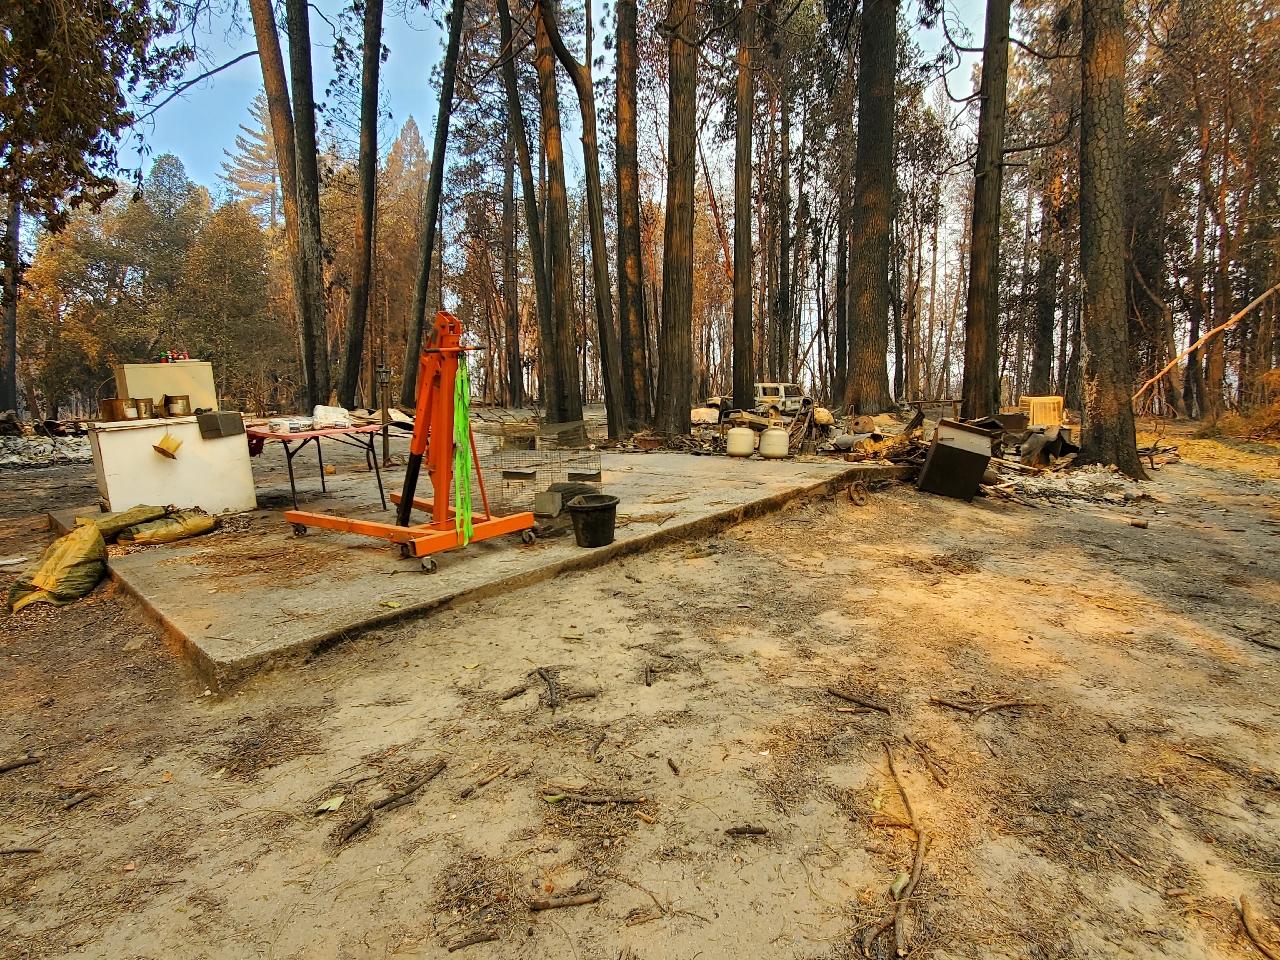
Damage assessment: destroyed